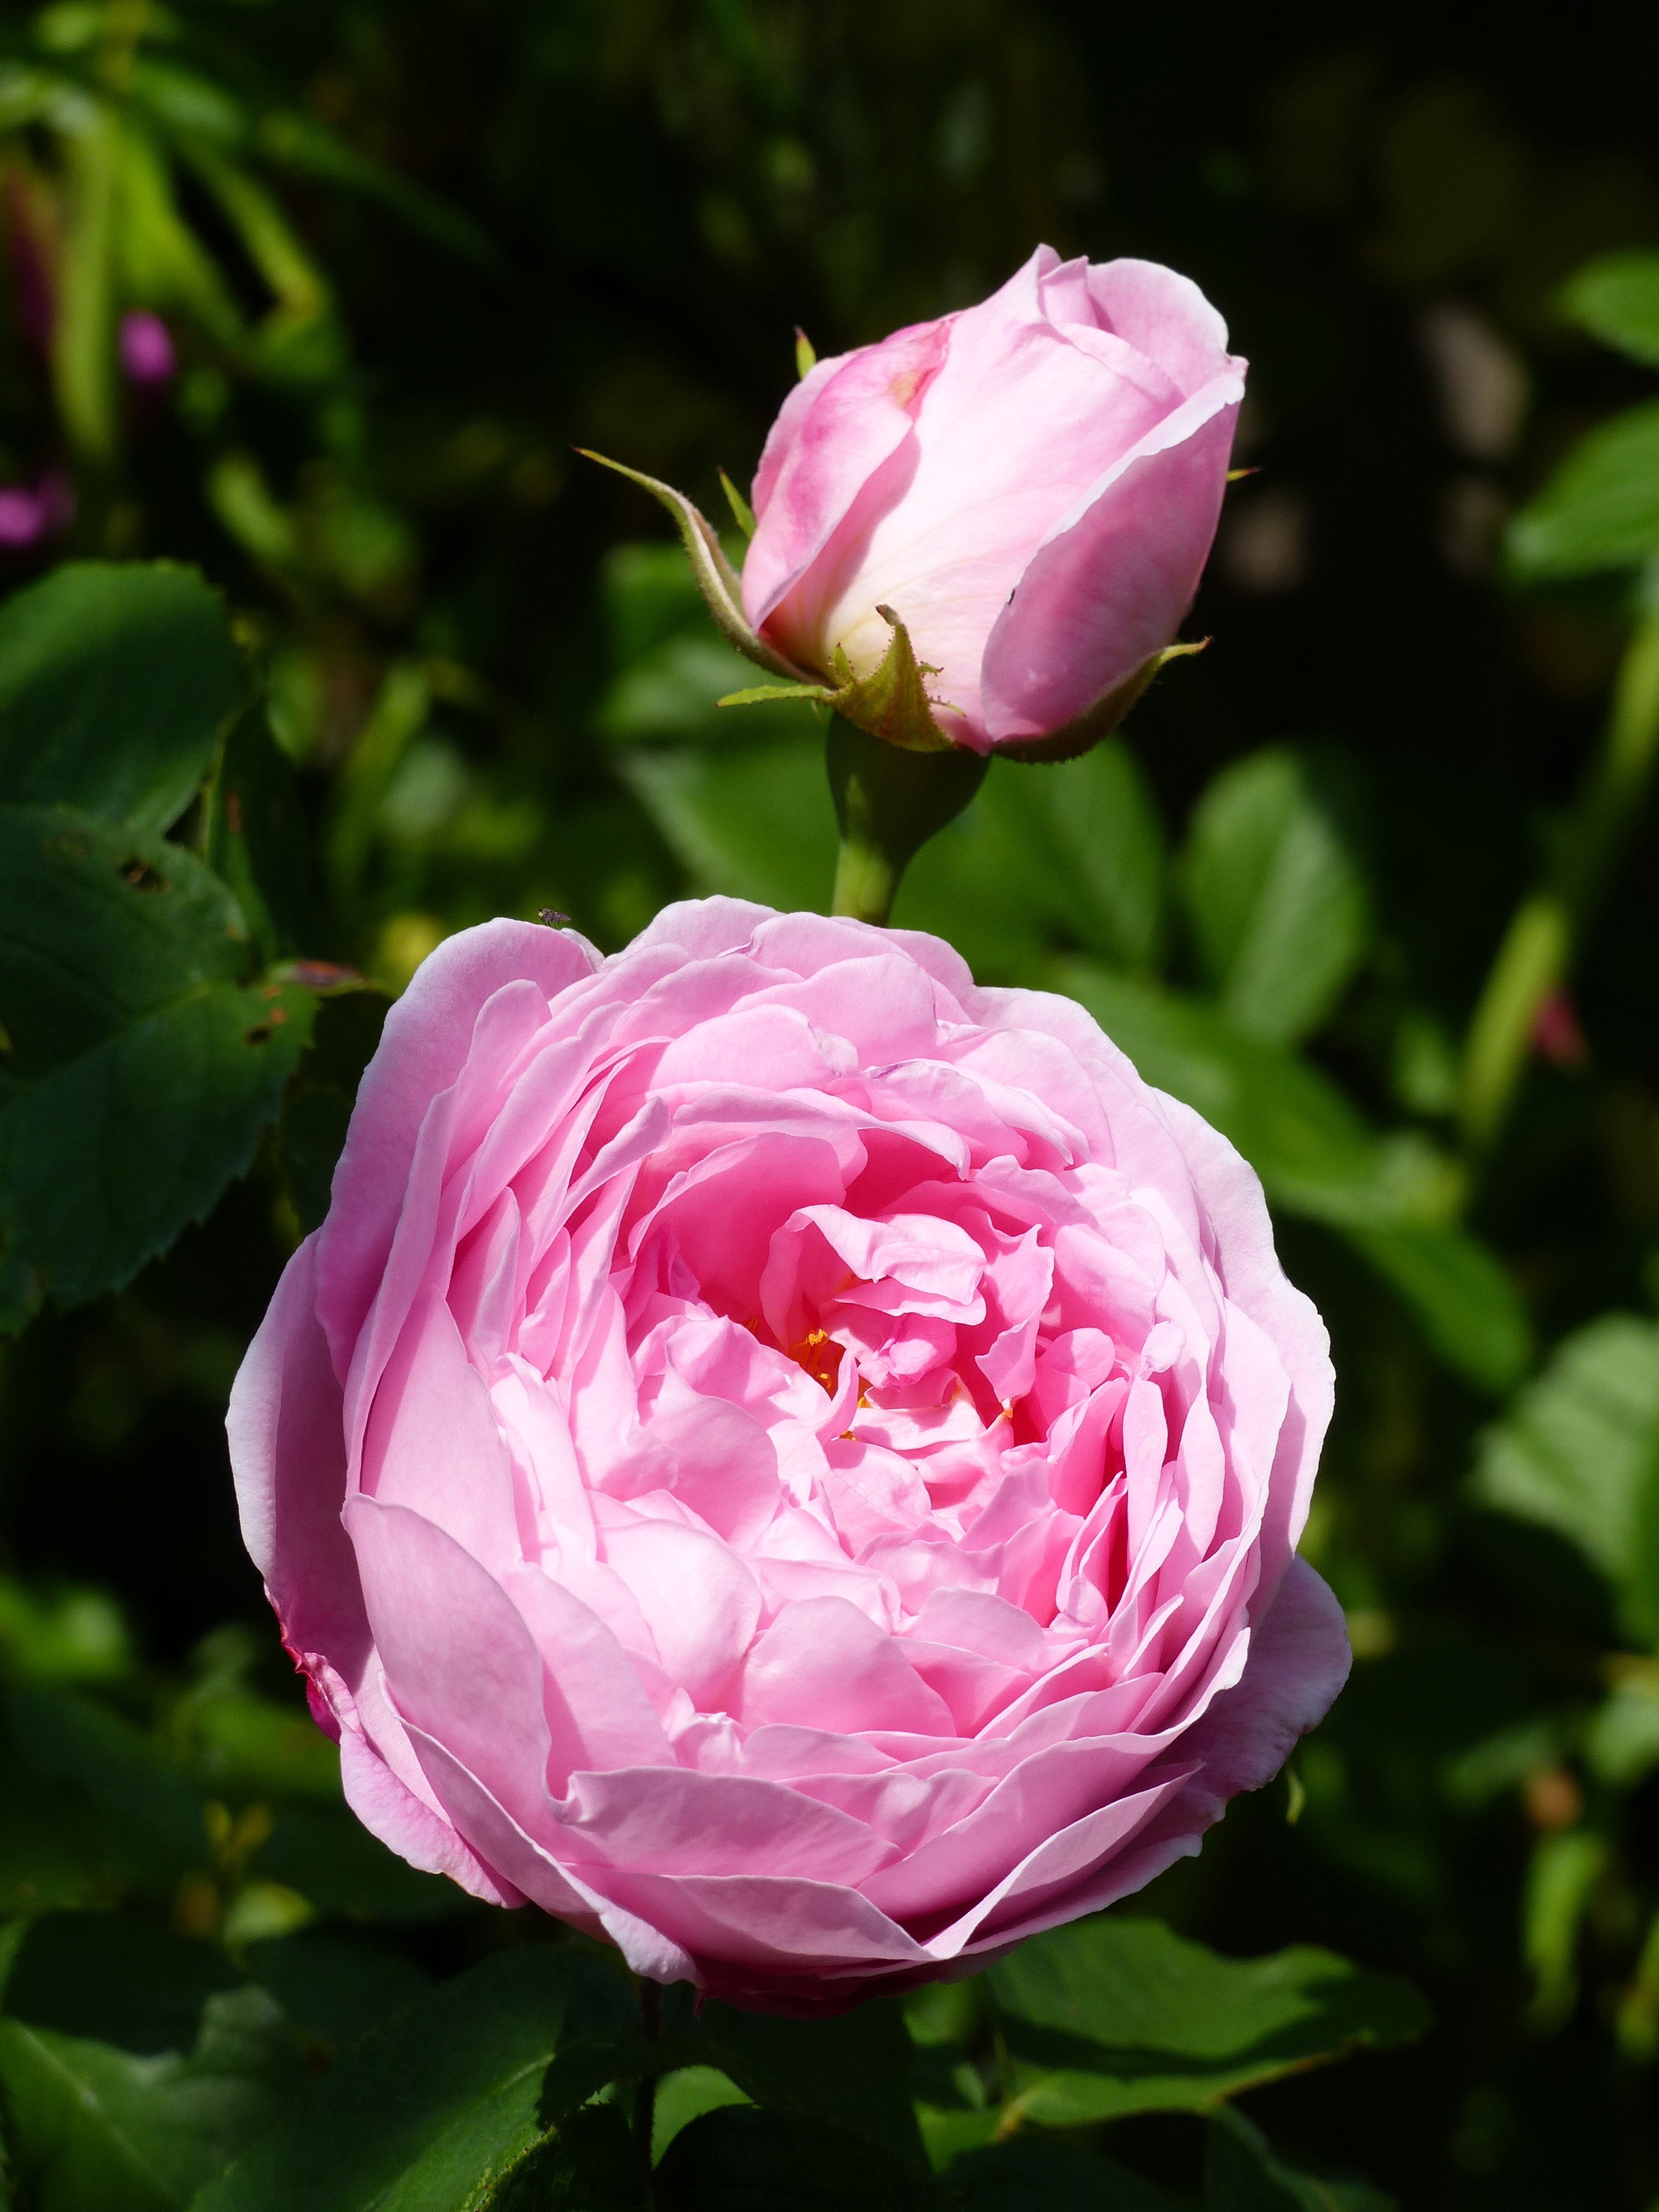
plant, flower, petal, summer, foliage, rose, color, garden, pink, ros, peony, rosebud, flowering plant, garden roses, land plant, rosa centifolia